Charles Dickens

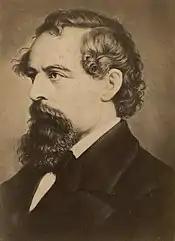
Portrait of Dickens, 1850, National Library of Wales

Soon after his return to England, Dickens began work on the first of his Christmas stories, "A Christmas Carol", written in 1843, which was followed by "The Chimes" in 1844 and "The Cricket on the Hearth" in 1845. Of these, "A Christmas Carol" was most popular and, tapping into an old tradition, did much to promote a renewed enthusiasm for the joys of Christmas in Britain and America. The seeds for the story became planted in Dickens's mind during a trip to Manchester to witness the conditions of the manufacturing workers there. This, along with scenes he had recently witnessed at the Field Lane Ragged School, caused Dickens to resolve to "strike a sledge hammer blow" for the poor. As the idea for the story took shape and the writing began in earnest, Dickens became engrossed in the book. He later wrote that as the tale unfolded he "wept and laughed, and wept again" as he "walked about the black streets of London fifteen or twenty miles many a night when all sober folks had gone to bed".